Kimchi Cheese Smile

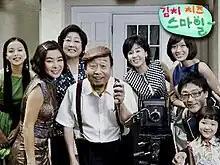
Promotional poster

Kimchi Cheese Smile is a South Korean sitcom revolving around the life of a kimchi-like (holding popular and conservative ideas) family headed by Shin Goo, who are to become in-laws to Sunwoo Eun-sook's cheese-like (rich and stylish) family. With contrasting classes and values, the sitcom follows these two families through various events in their lives.